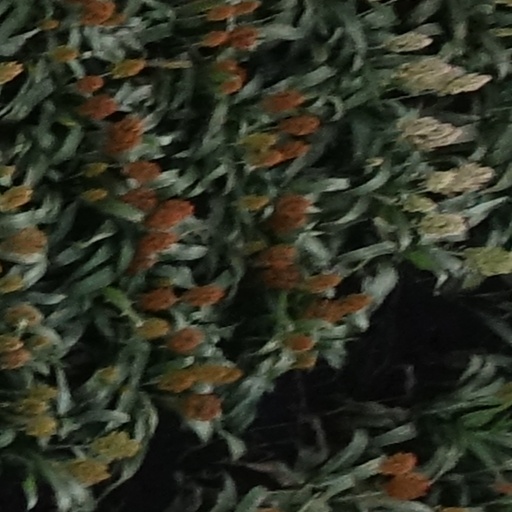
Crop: sorghum